Mia's Reading Adventure: The Bugaboo Bugs

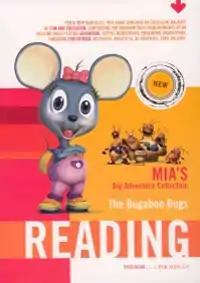
Cover Art

Mia's Reading Adventure: The Bugaboo Bugs is the latest title of Mia's Big Adventure Collection software series created by Kutoka Interactive. Released in late 2007 in Canada and the United States, the game teaches reading to children between 5 and 9 years old.